Quakers

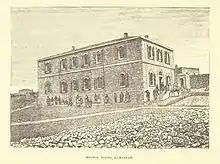
Friends' Syrian Mission, 1874, built this mission house in Ramallah.

Following the Christian revivals in the mid-19th century, Friends in Great Britain sought also to start missionary activity overseas. The first missionaries were sent to Benares (Varanasi), in India, in 1866. The Friends Foreign Mission Association was formed in 1868 and sent missionaries to Madhya Pradesh, India, forming what is now the Mid-India Yearly Meeting. Later it spread to Madagascar from 1867, China from 1896, Sri Lanka from 1896, and Pemba Island from 1897.